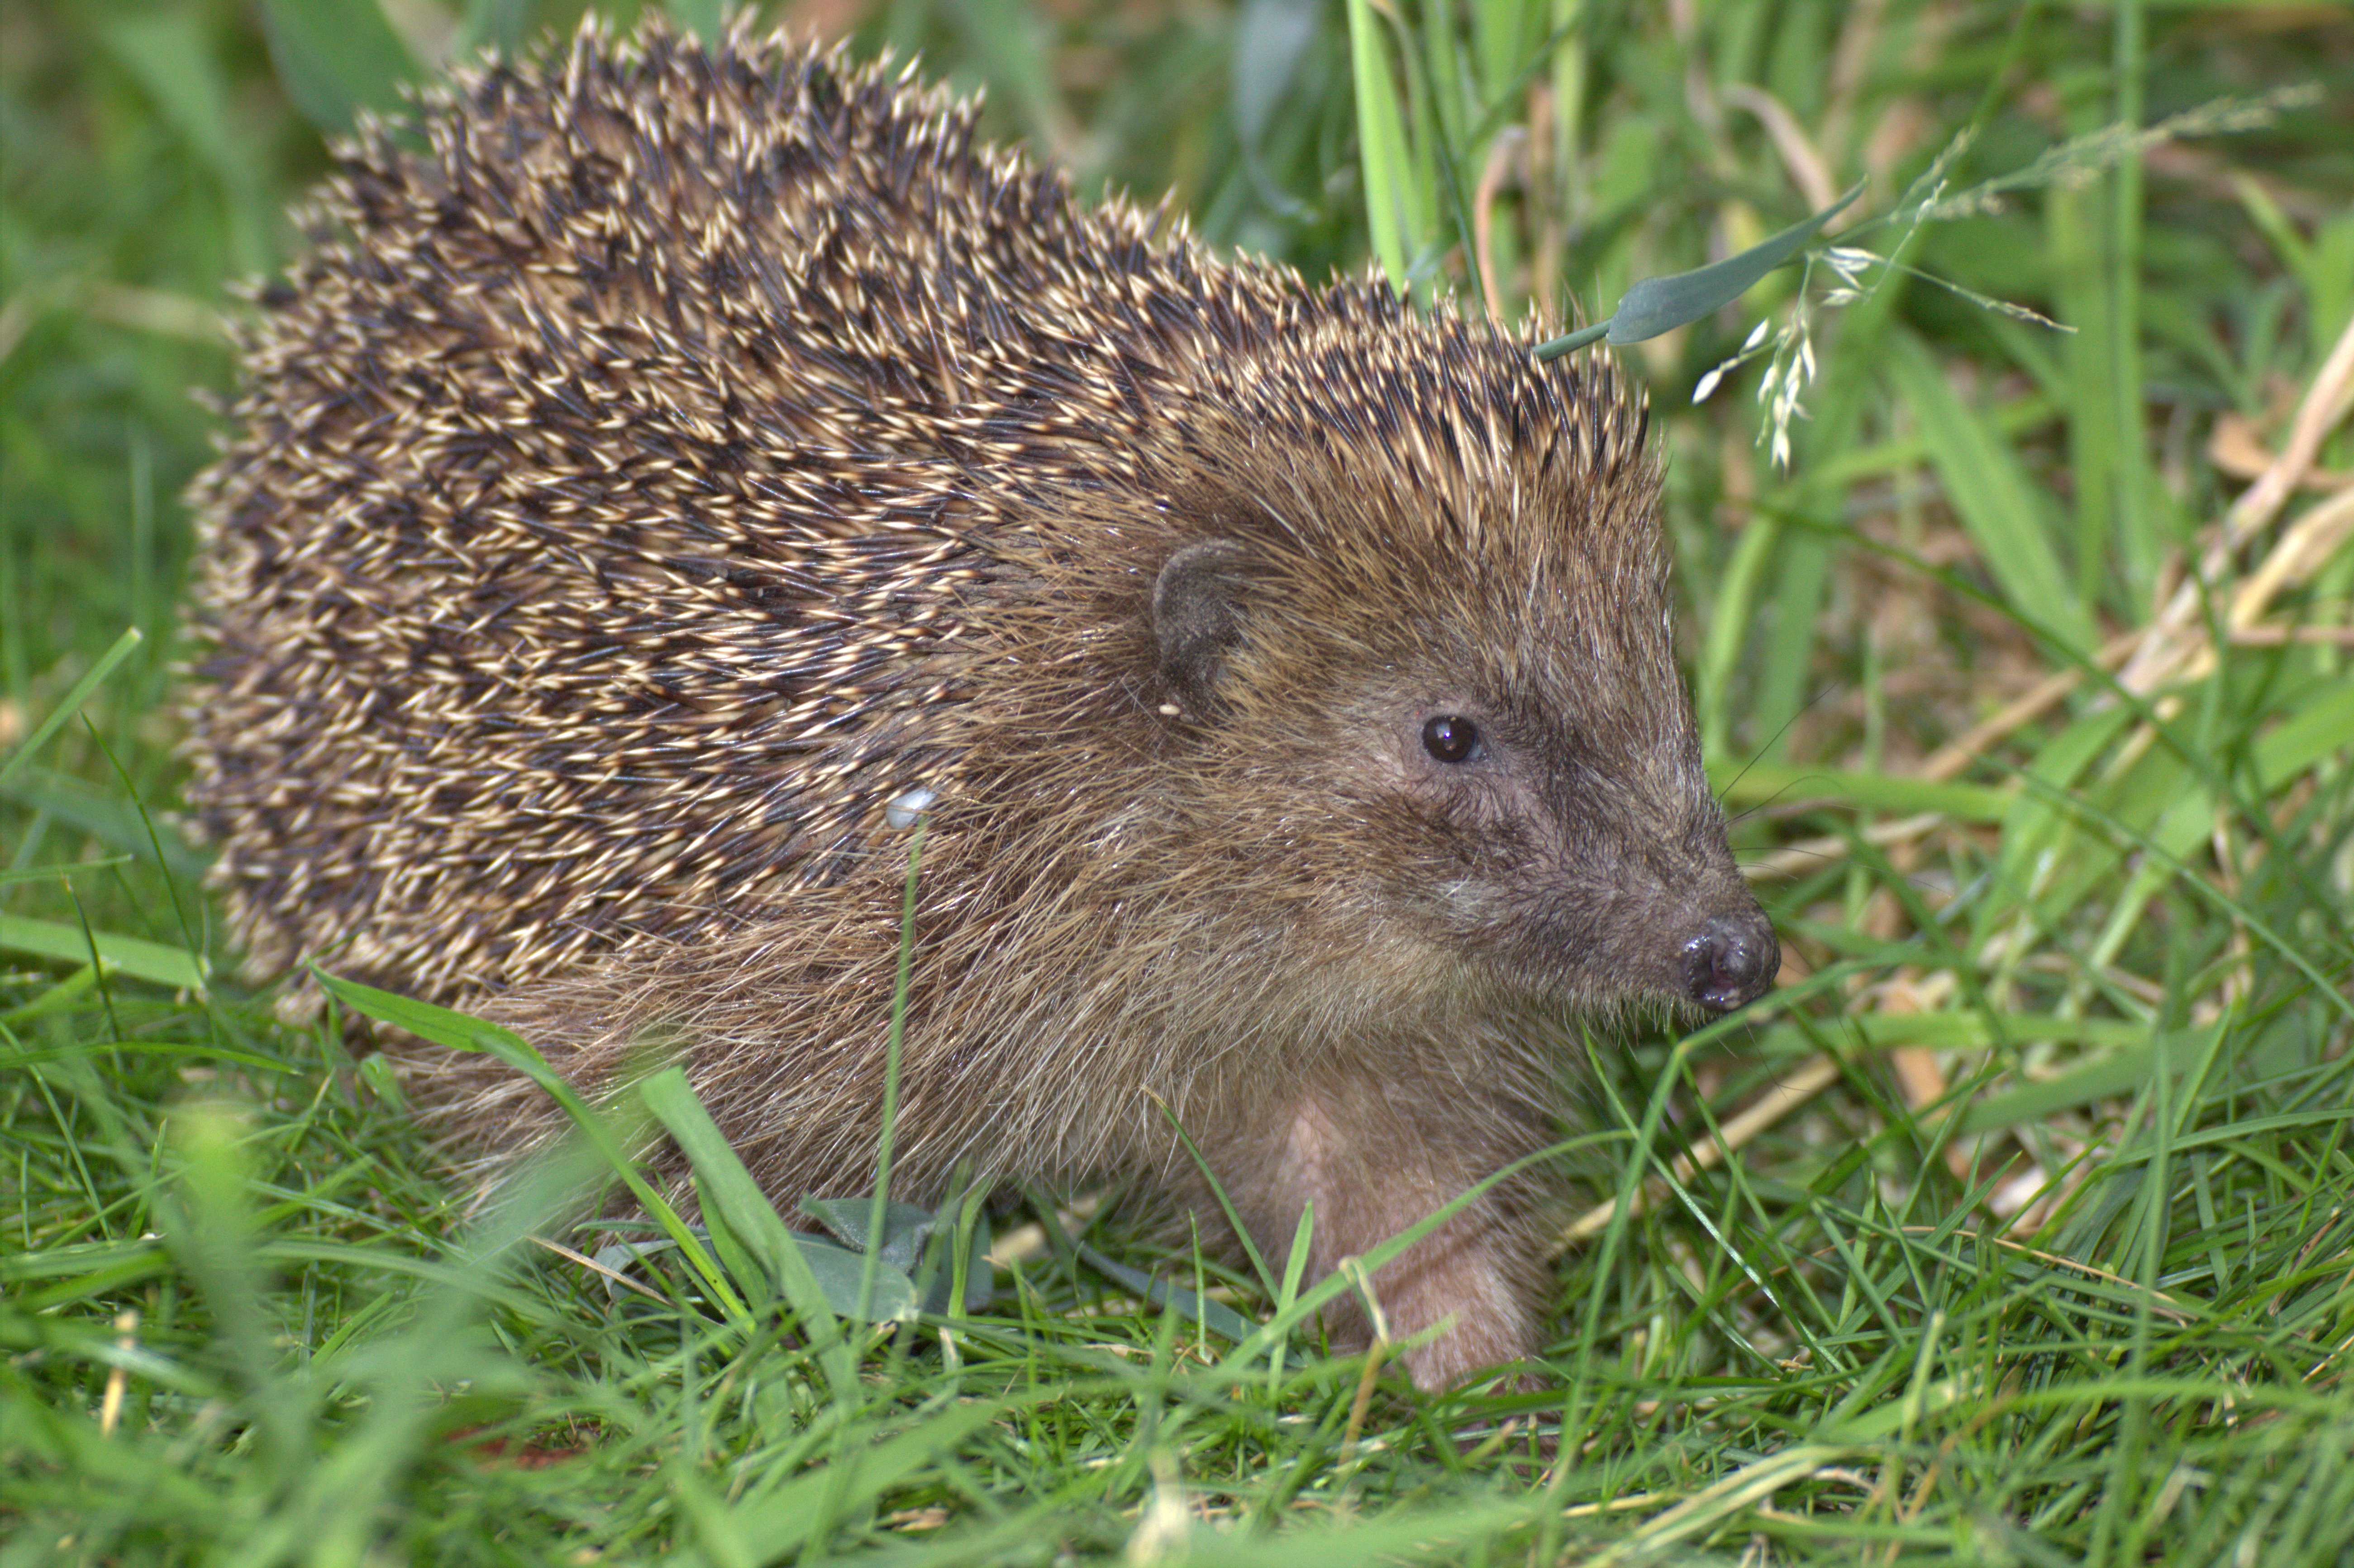
animal, wildlife, mammal, fauna, hedgehog, animals, vertebrate, crepuscular, spur, hannah, echidna, erinaceidae, domesticated hedgehog